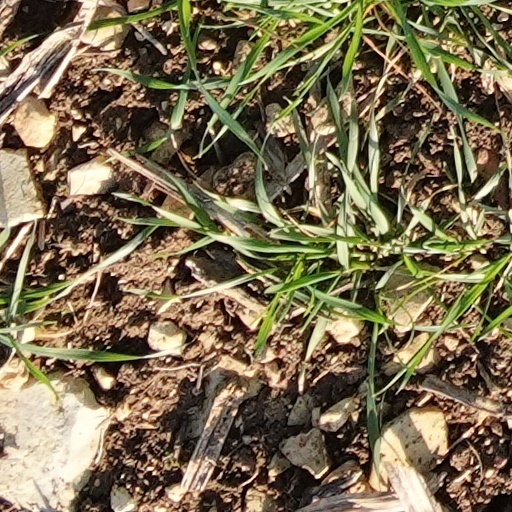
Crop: wheat